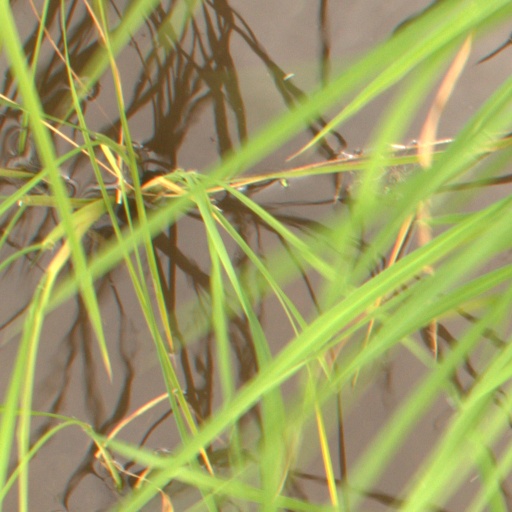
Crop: rice